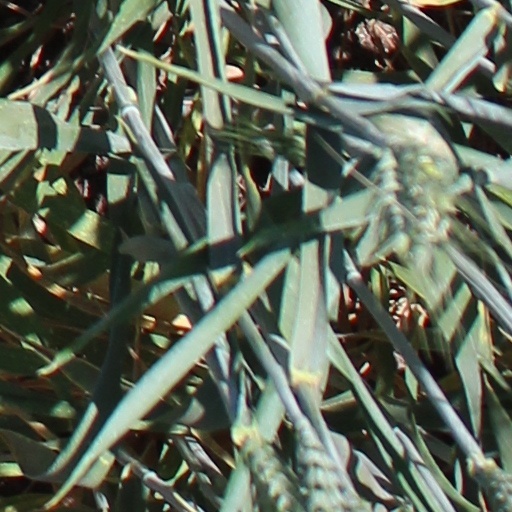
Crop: wheat